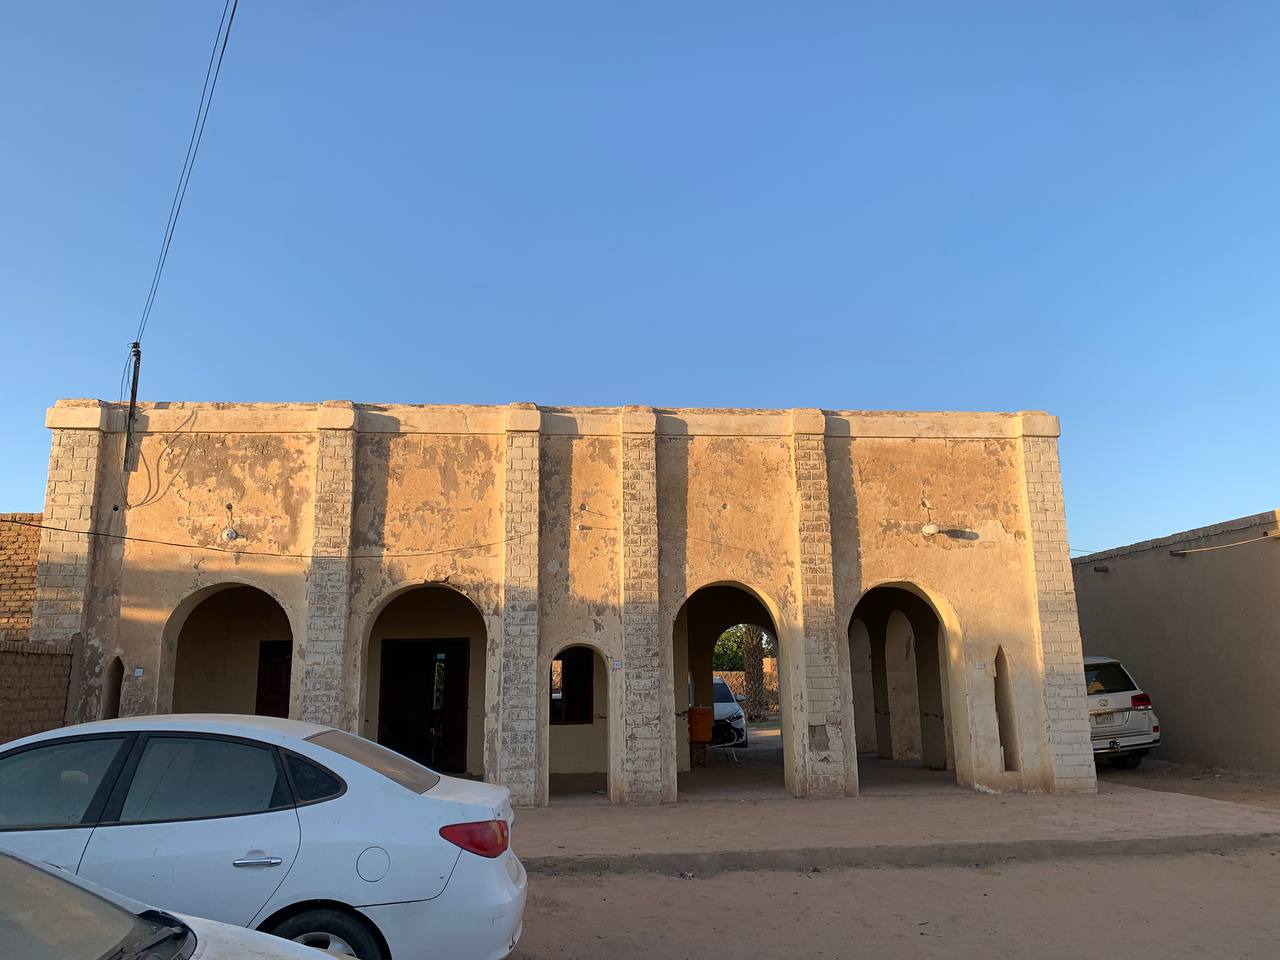
الوصف بالفصحى: واجهة مبنى قديم بأقواس وأمامه سيارة
الوصف بالعامية السودانية: واجهة مبنى قديم بأقواس وعربية قدامو
التصنيف: Urban & City Life
التصنيف الفرعي: Historic Architecture